The Clean Network

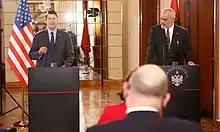
Albanian Prime Minister Edi Rama and US Under Secretary of State Keith Krach in Clean Network press conference

October 3, 2020, Albania: Prime Minister Edi Rama stated, "Albania sees its role in the region not just as a constructive role in building peace and strengthening dialogue, but as a proactive role in the 5G Clean Path." In addition to Albania's commitment to 5G Clean Path, Under Secretary Krach and Albania's Finance Minister Anila Denaj signed a Memorandum of Economic Cooperation, laying the foundation on 5G security.